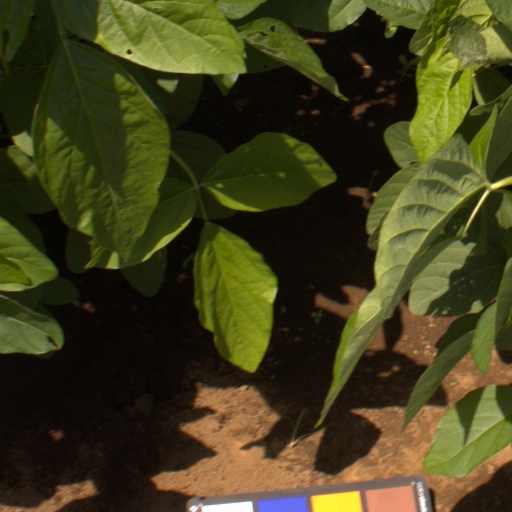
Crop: soybean